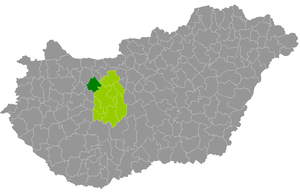
Le district de Mór est un des 8 districts du comitat de Fejér en Hongrie. Créé en 2013, il compte 32 957 habitants et rassemble 12 localités : 10 communes et 2 villes dont Mór, son chef-lieu.